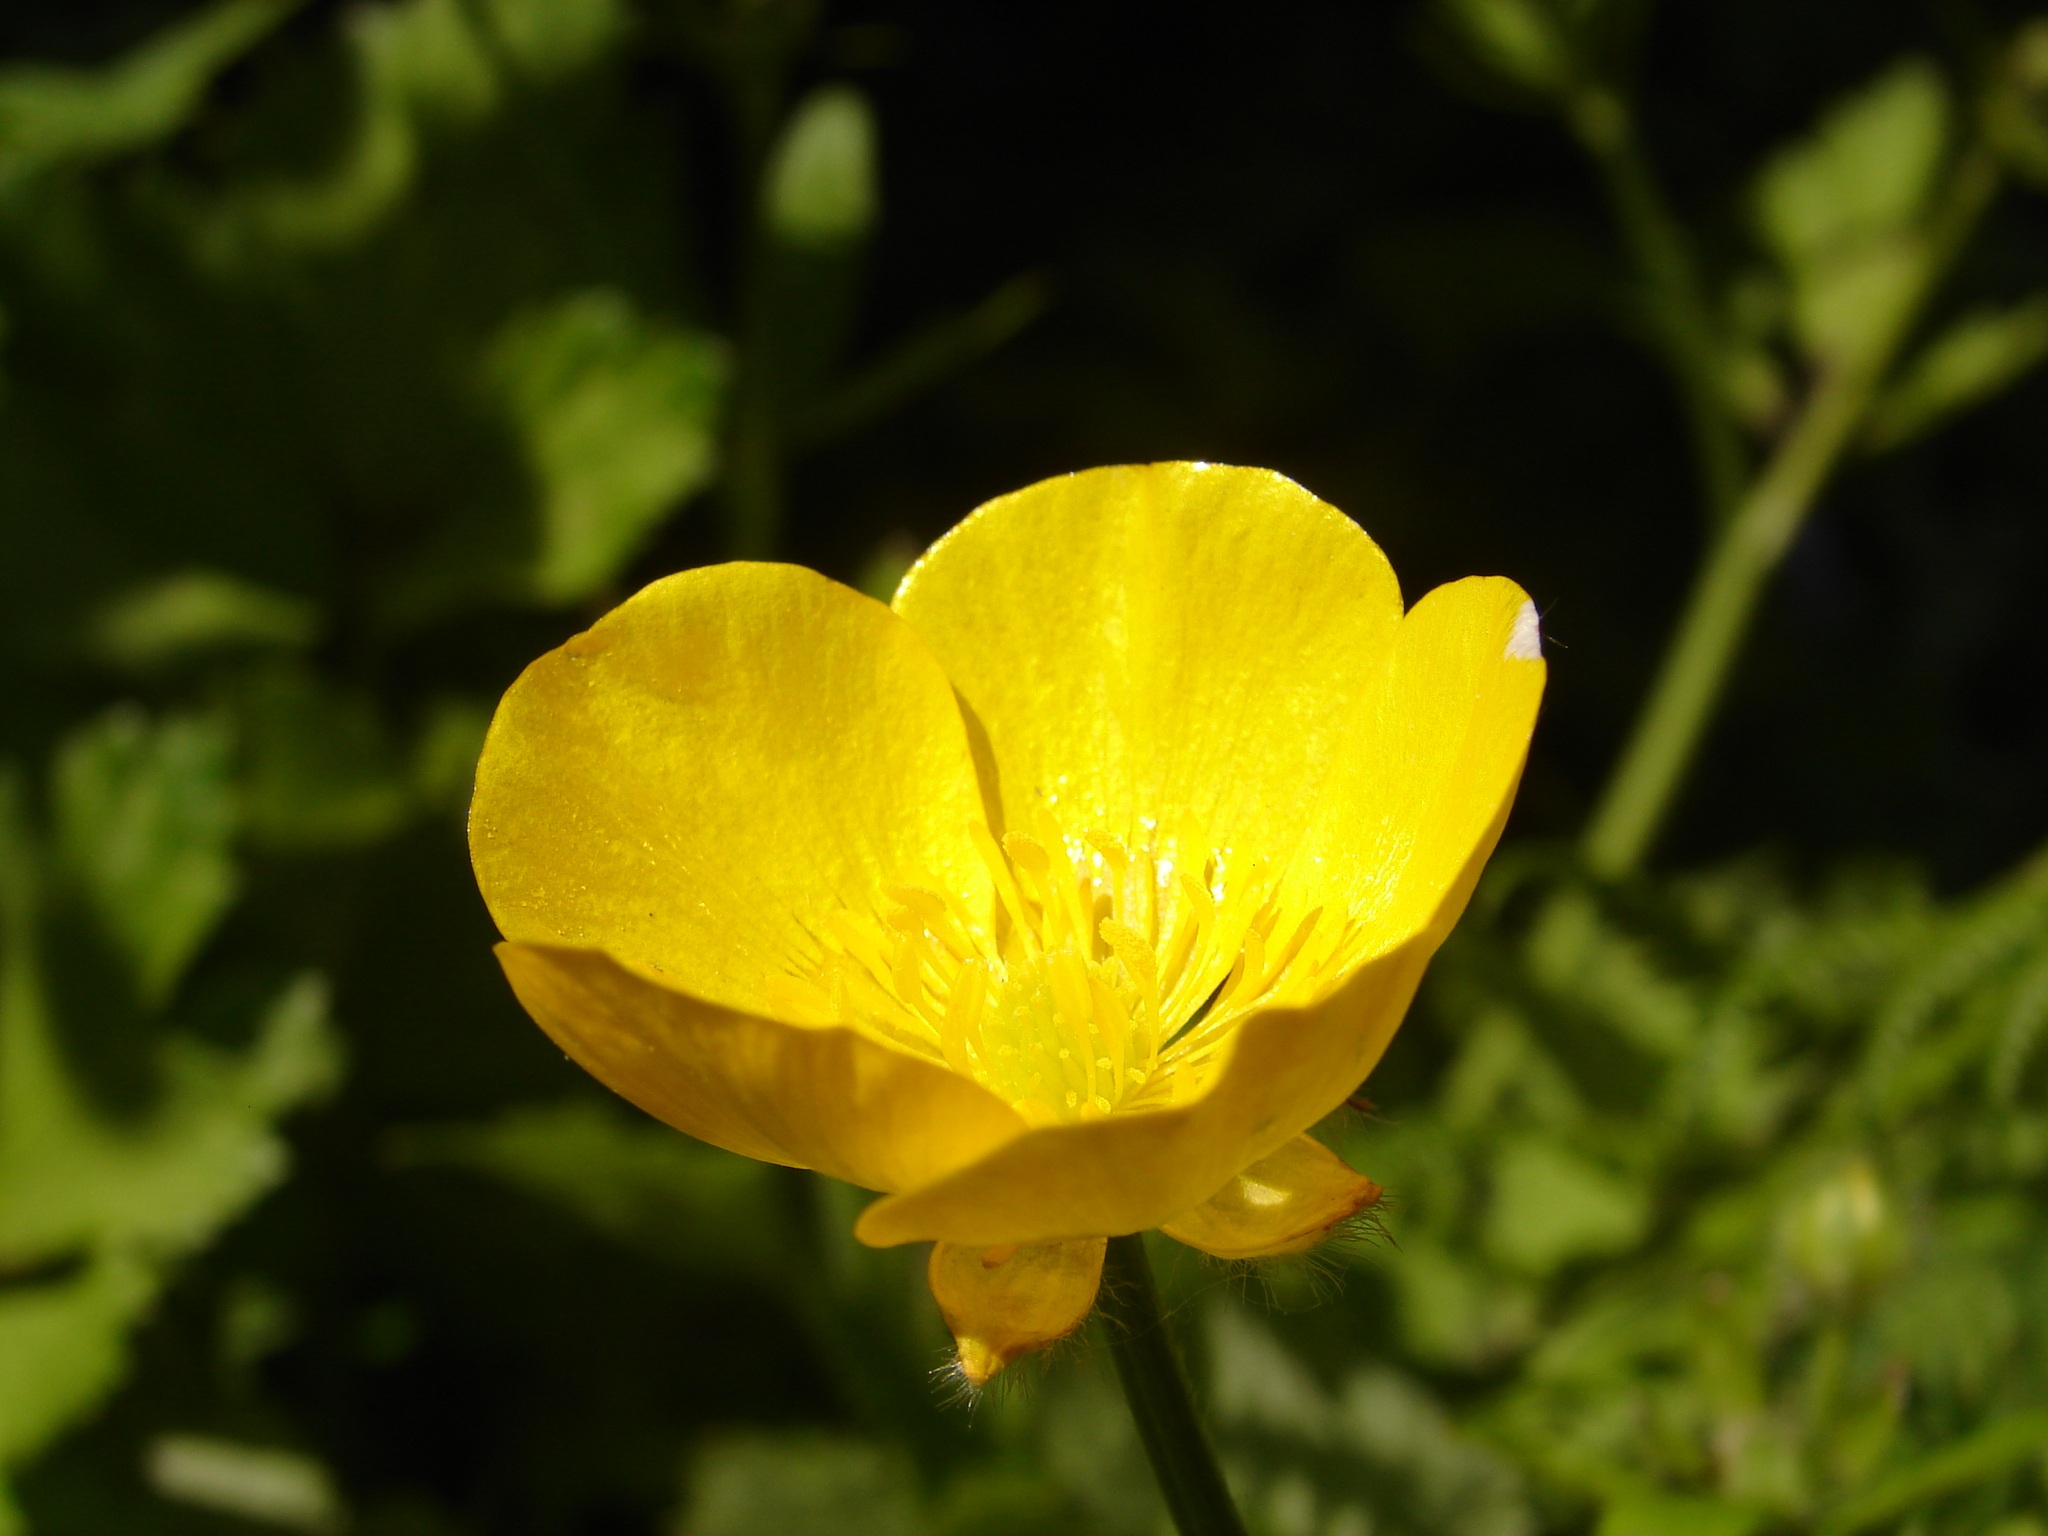
nature, plant, flower, petal, summer, wild, spring, macro, botany, yellow, flora, yellow flower, wildflower, close up, petals, evening primrose, flowering, yellow flowers, macro photography, summer flowers, flowering plant, small flower, yellow was, land plant, large flowered evening primrose